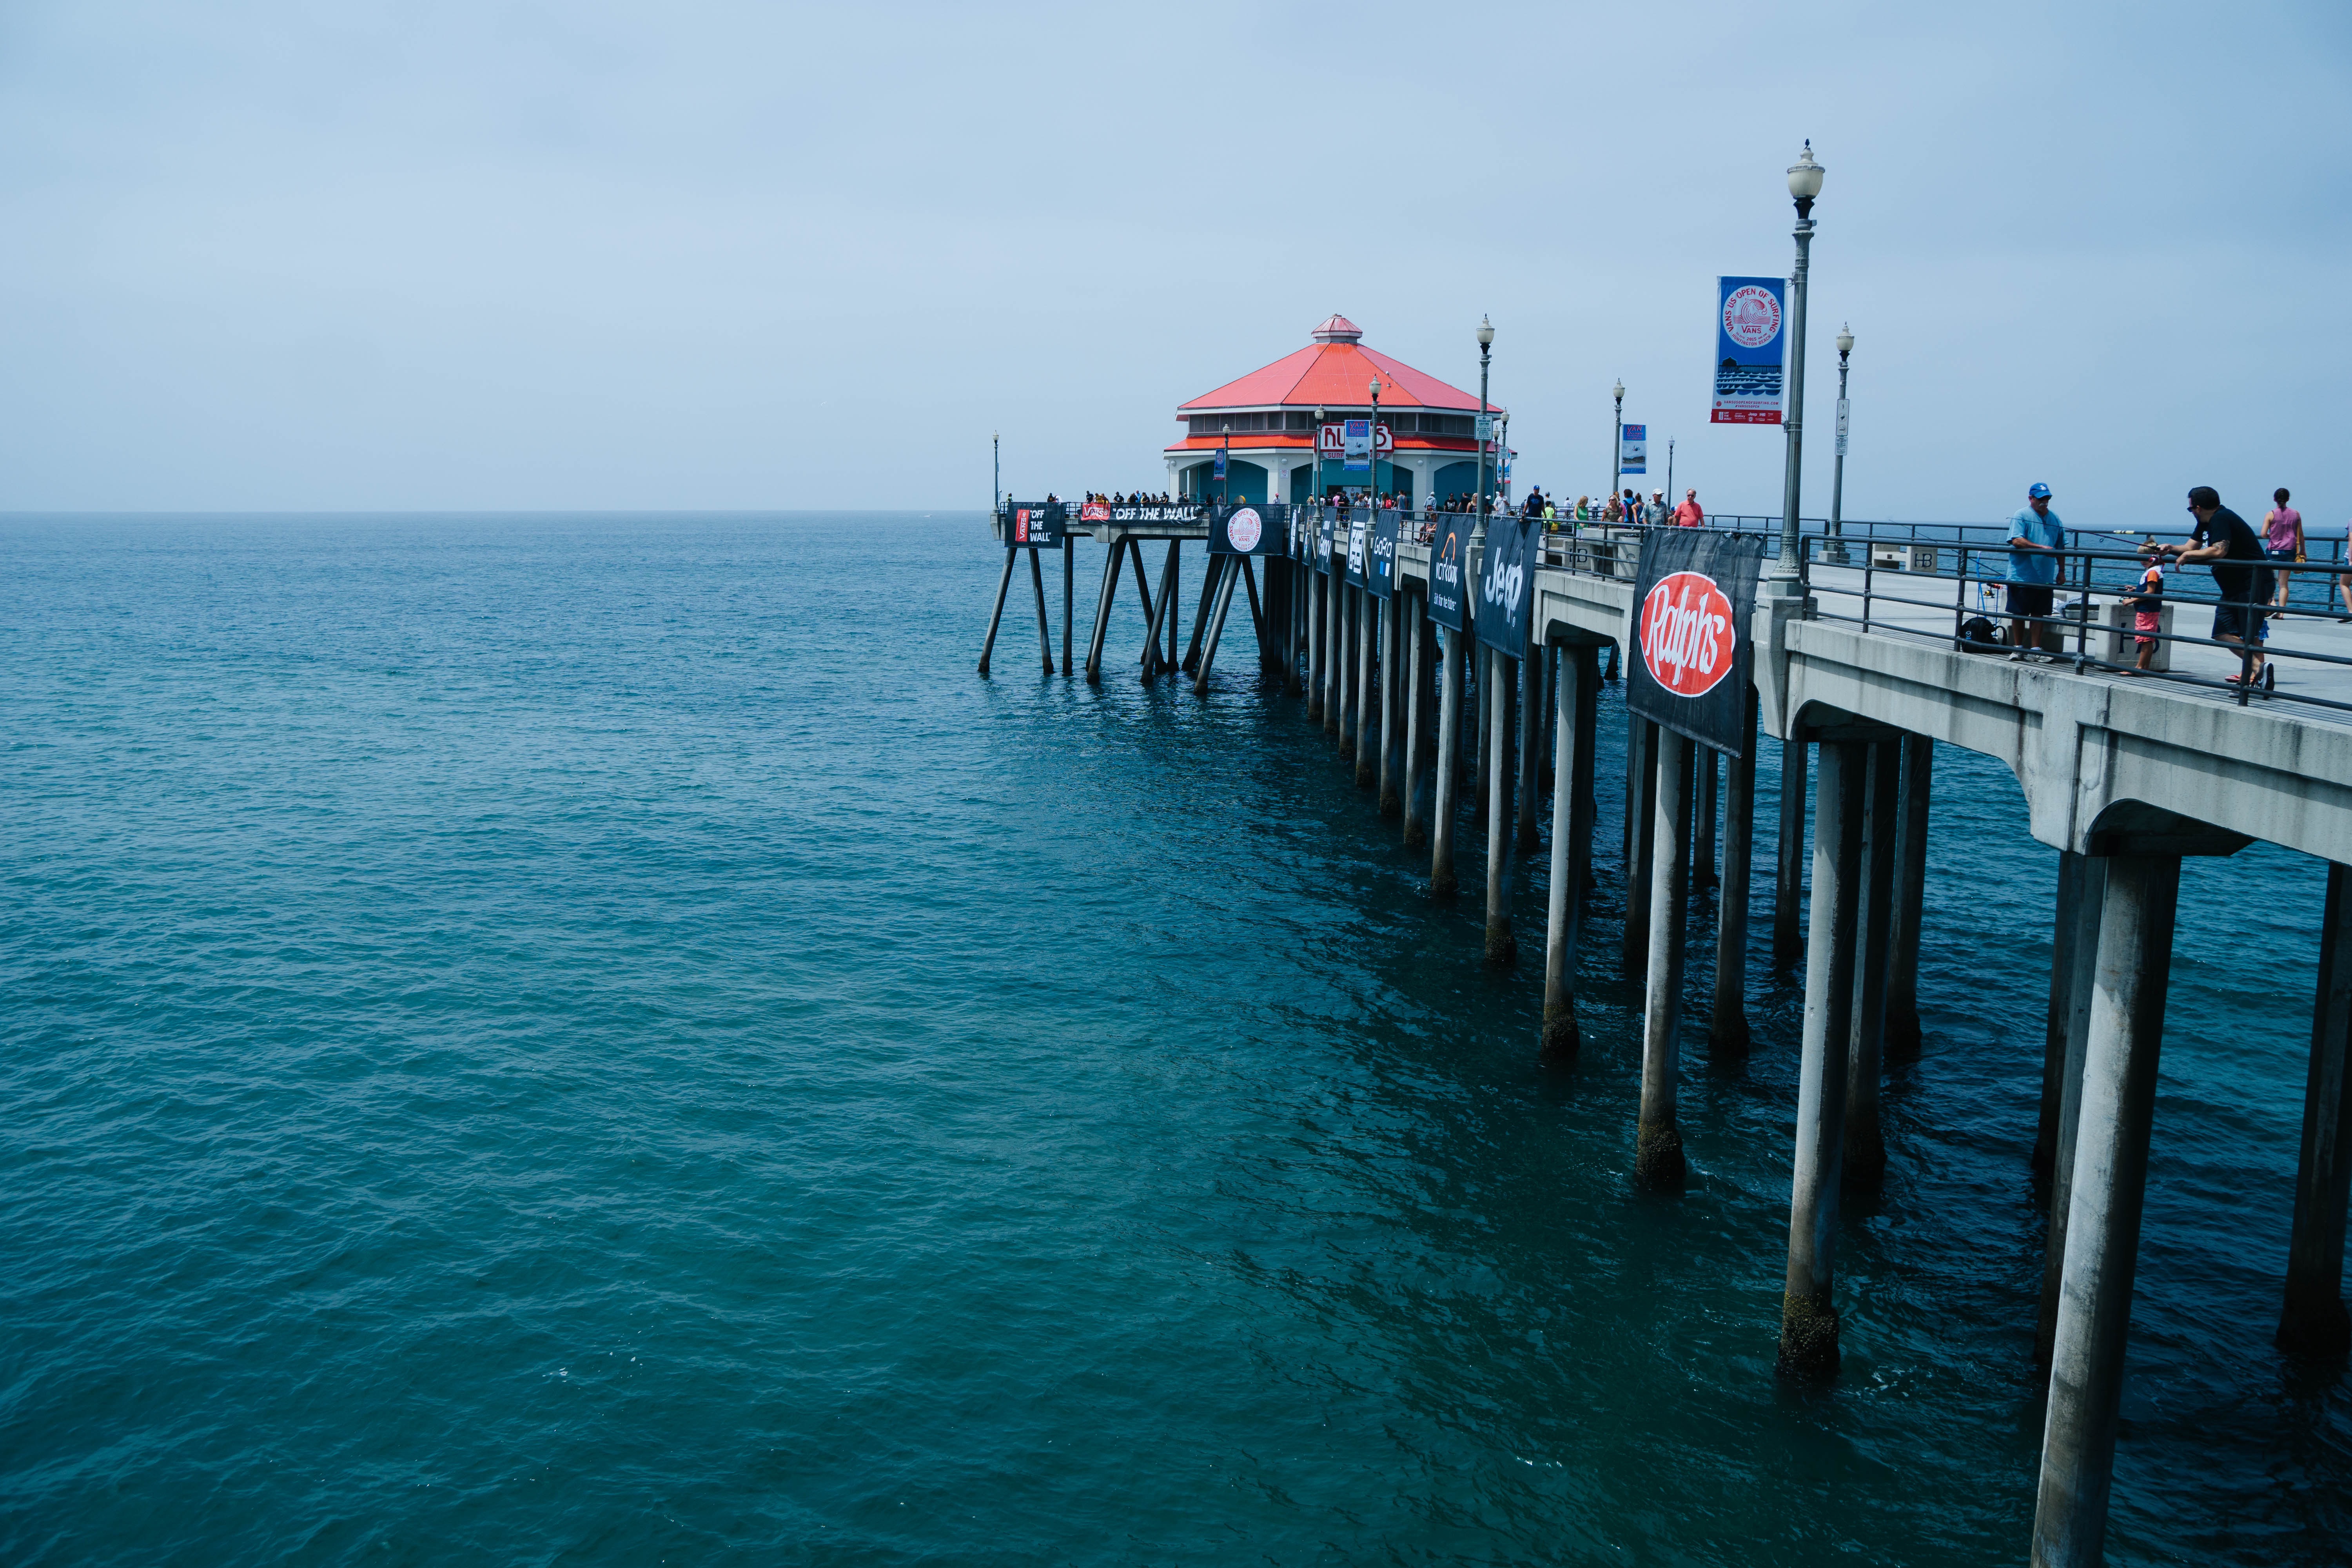
beach, sea, coast, water, ocean, horizon, wave, pier, vacation, vehicle, bay, channel, cape